Genesis Microchip

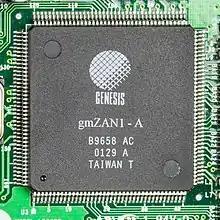
Display controller Genesis gmZAN1

Genesis Microchip Inc. was a supplier of integrated circuits (ICs) for video processors in flat panel LCD TVs and Monitors. It was founded in 1987 by Paul Russo in Markham, Ontario, Canada and it became a public company in 1998 and employed over 500 people (2006) worldwide. In 2002, Genesis acquired Sage Inc., a leading supplier of digital display technology. Two years earlier, Sage had acquired Faroudja which was known for its Emmy Award winning video processing technology. Key video processing technology includes: DCDi, MADi, image scaling (key industry patent), color management, LCD response time compensation, and founders of DisplayPort interconnect technology now a VESA standard.